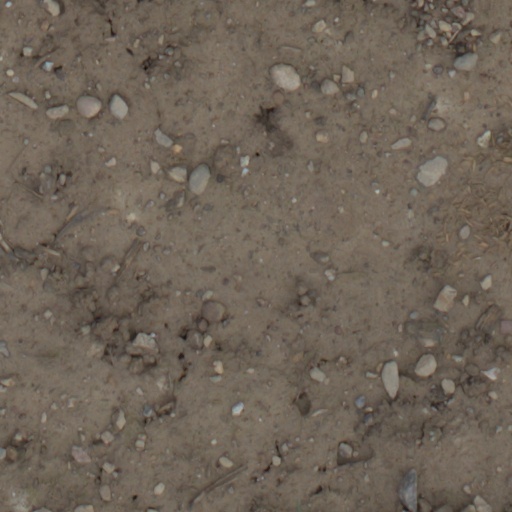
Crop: wheat